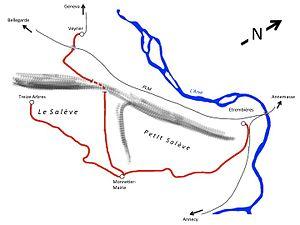
Plan des lignes du chemin de fer du Salève